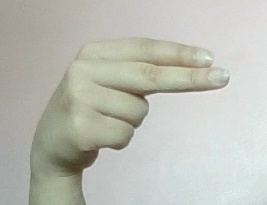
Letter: ain